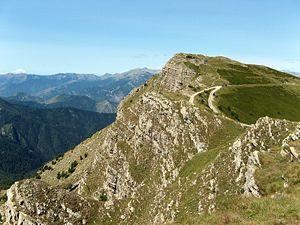
Le mont Saccarel est une montagne de 2 200 m d'altitude située dans les Alpes ligures à la frontière entre la France et l'Italie.